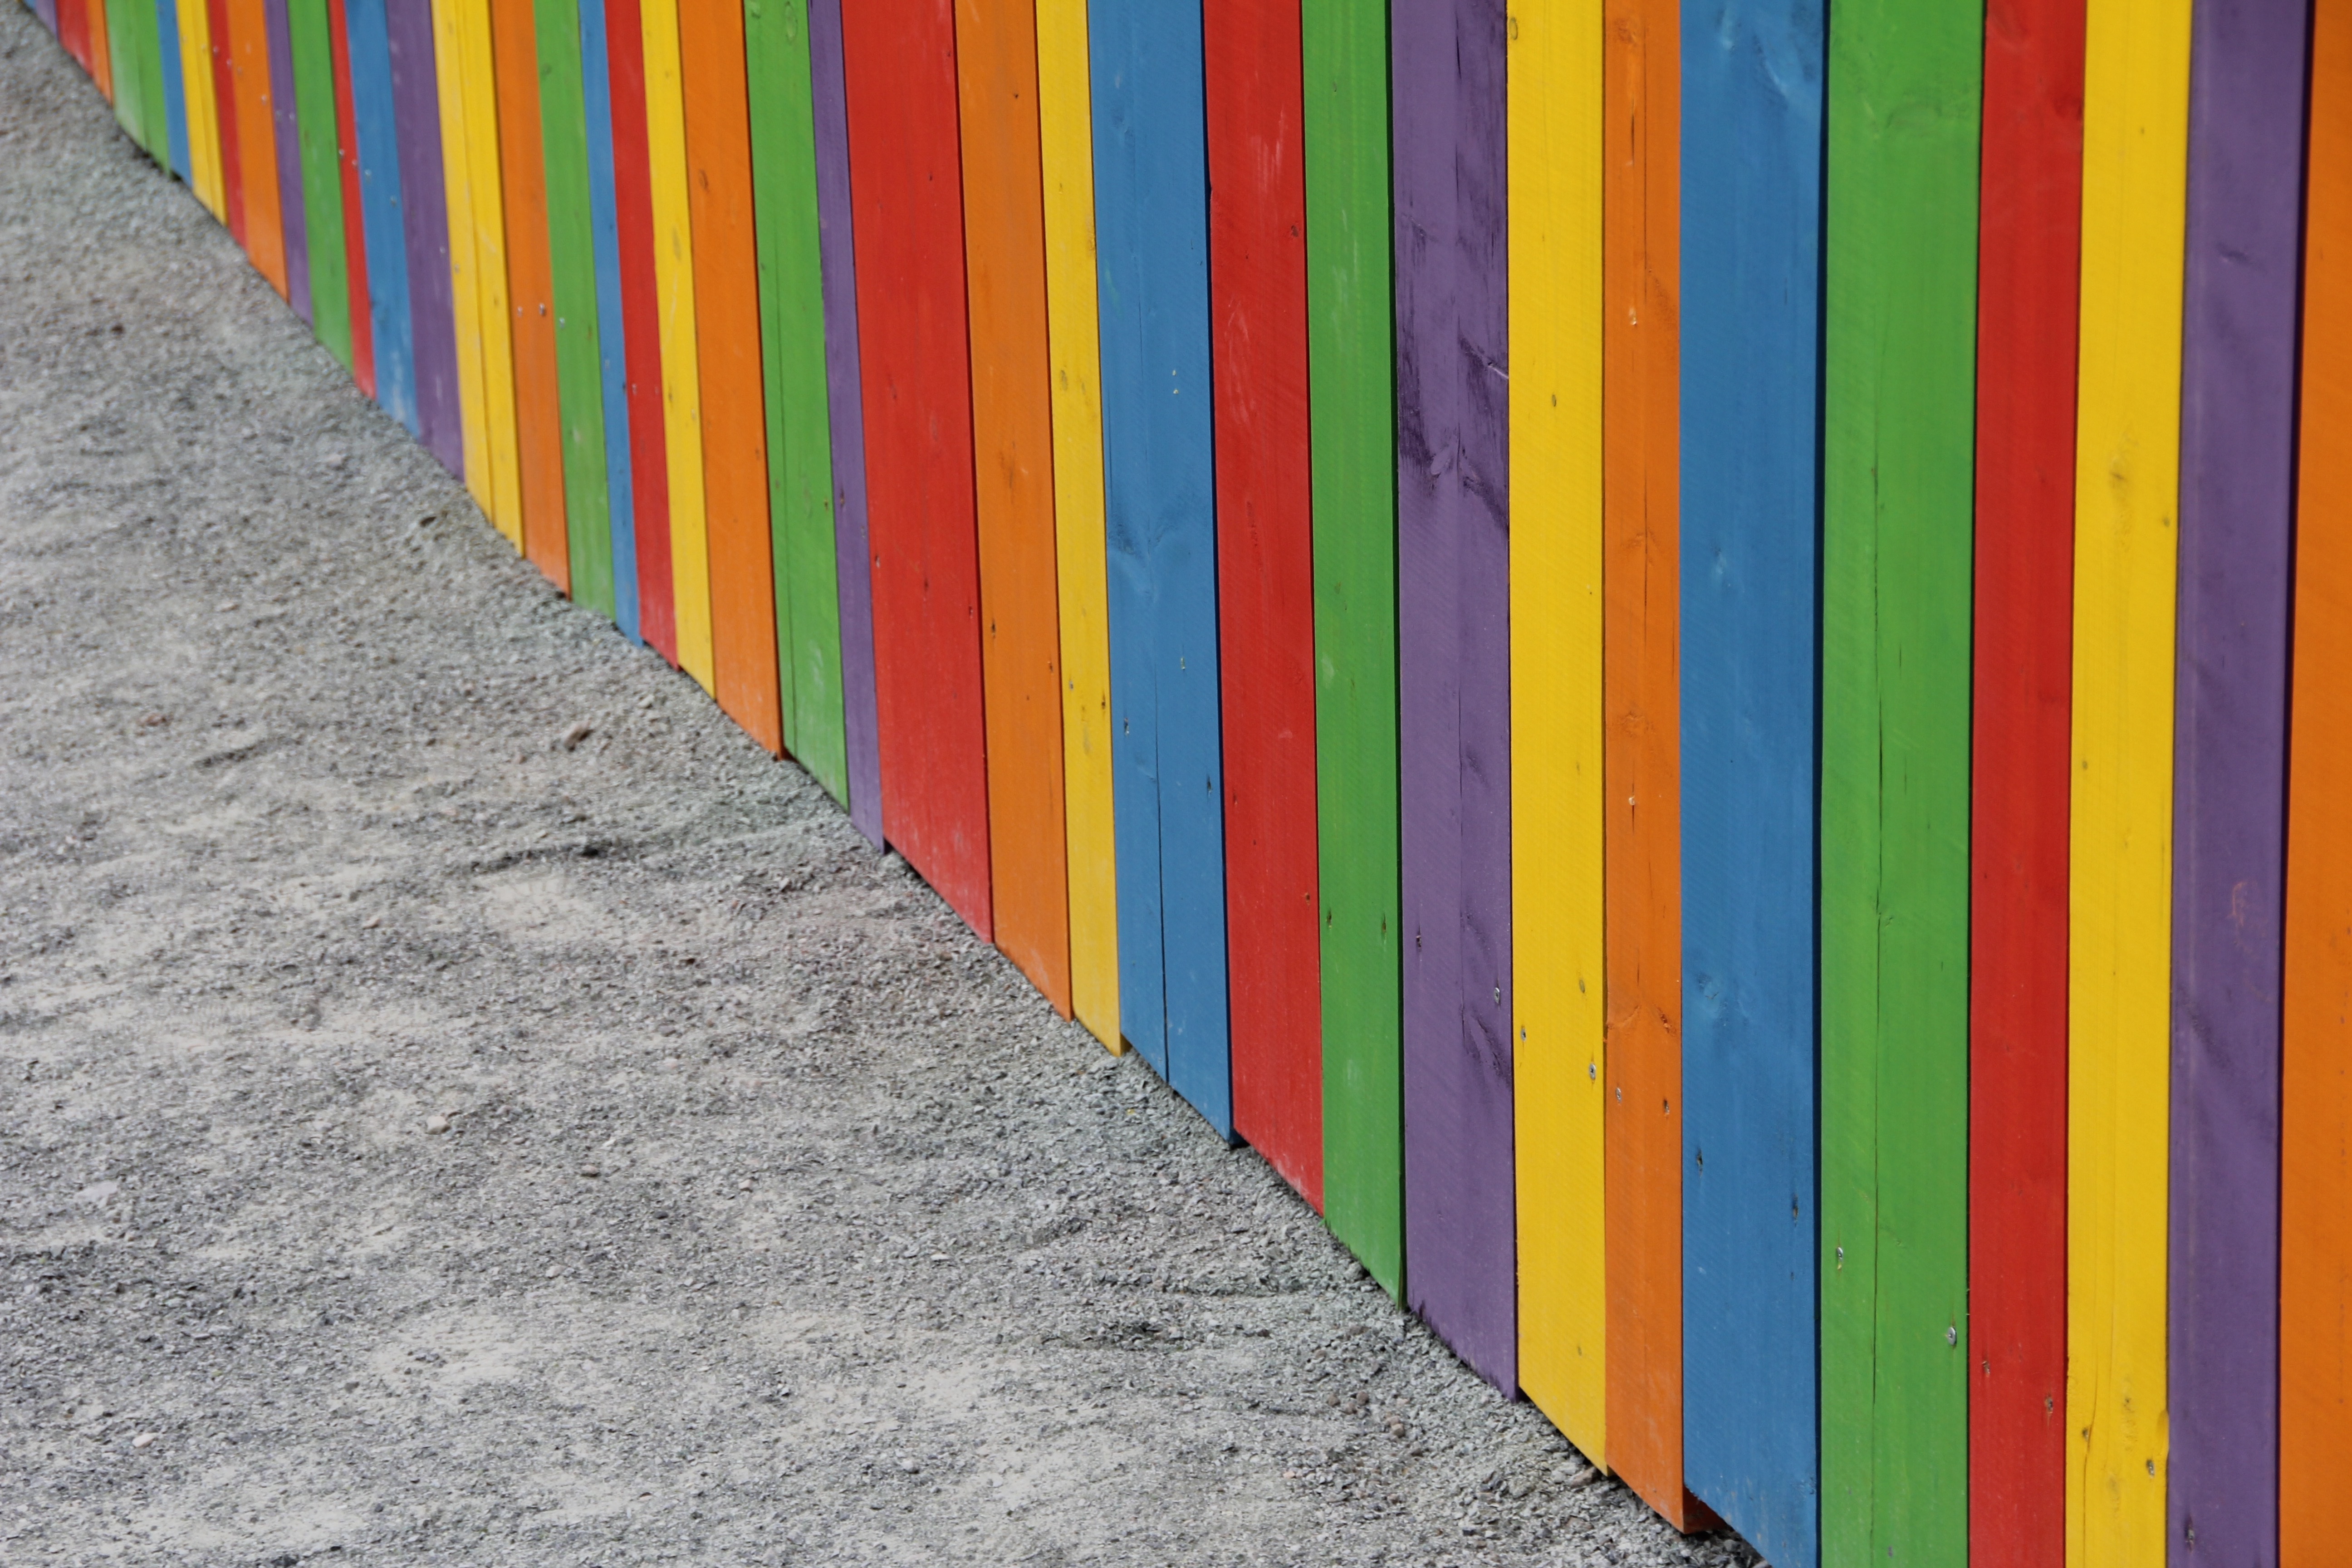
fence, floor, wall, line, green, color, blue, colorful, yellow, material, interior design, wallpaper, shape, wooden wall, flooring, lacquered wood